Coloring book

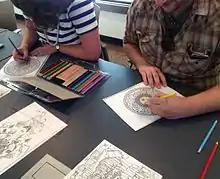
Adults coloring at a library program

Coloring books are widely used in schooling for young children for various reasons. For example, children are often more interested in coloring books rather than using other learning methods; pictures may also be more memorable than simply words. Coloring may also increase creativity in painting, according to some research.